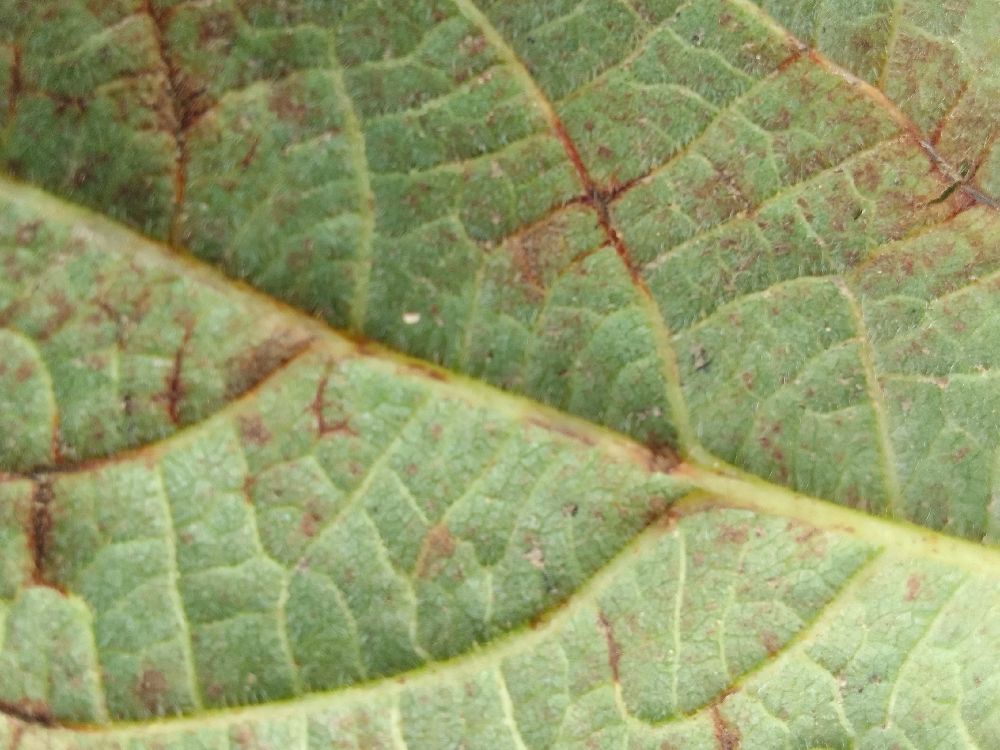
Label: anthracnose